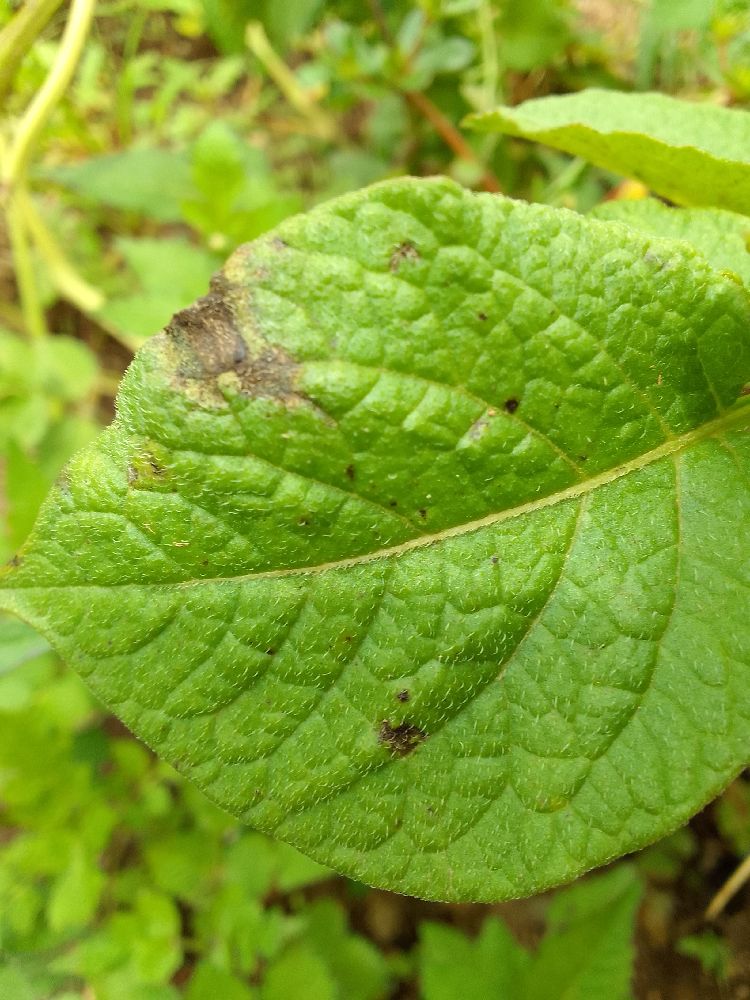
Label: Late blight